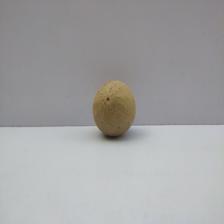
Size: Medium